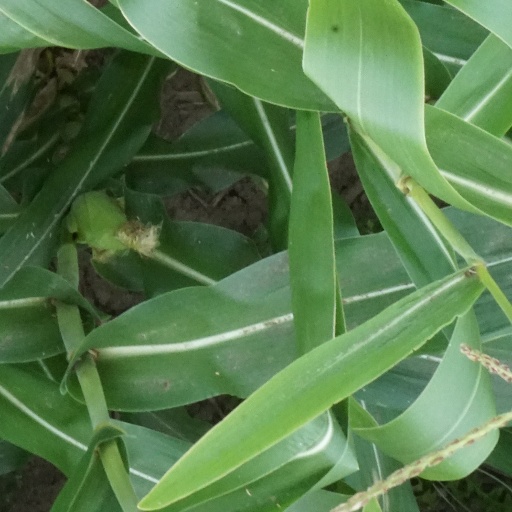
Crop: maize; corn